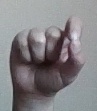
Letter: fa